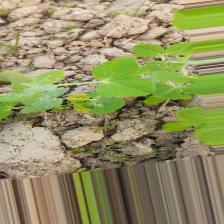
Label: Powdery Mildew